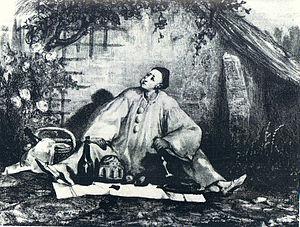
Jean-Gaspard Deburau, ou, à tort, Debureau, est un mime franco-bohémien. Il a joué au théâtre des Funambules du début des années 1820 jusqu'à sa mort. Il a été immortalisé dans le film réaliste poétique de Marcel Carné Les Enfants du paradis, où il est incarné parJean-Louis Barrault dans le rôle de « Baptiste Debureau ».